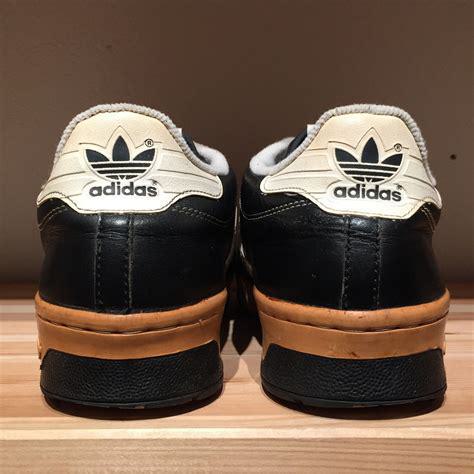
Brand: Adidas
Model: Rivalry